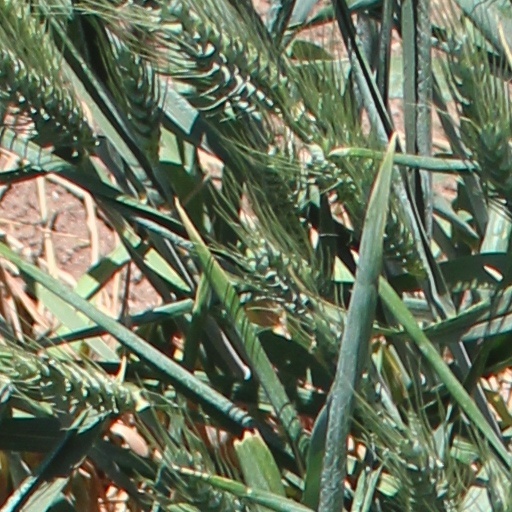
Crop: wheat